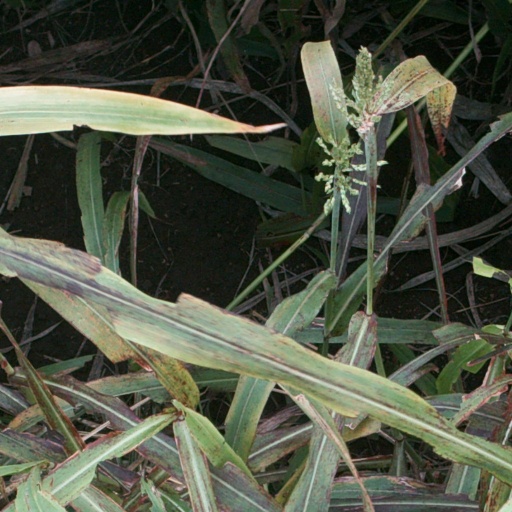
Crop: sorghum